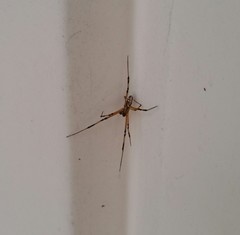
Species: Lactrodectus_hesperus